Peter Toms (painter)

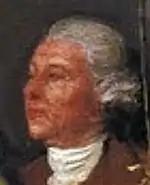
"Peter Toms" by Zoffany (1771/1772)

Peter Toms RA (fl. 1748, died 1 January 1777) was an English portrait and drapery painter, i.e. a painter specialising in depicting drapery for the works of other artists. He was a founding member of the Royal Academy. He was also the Portcullis Pursuivant at the College of Heralds.